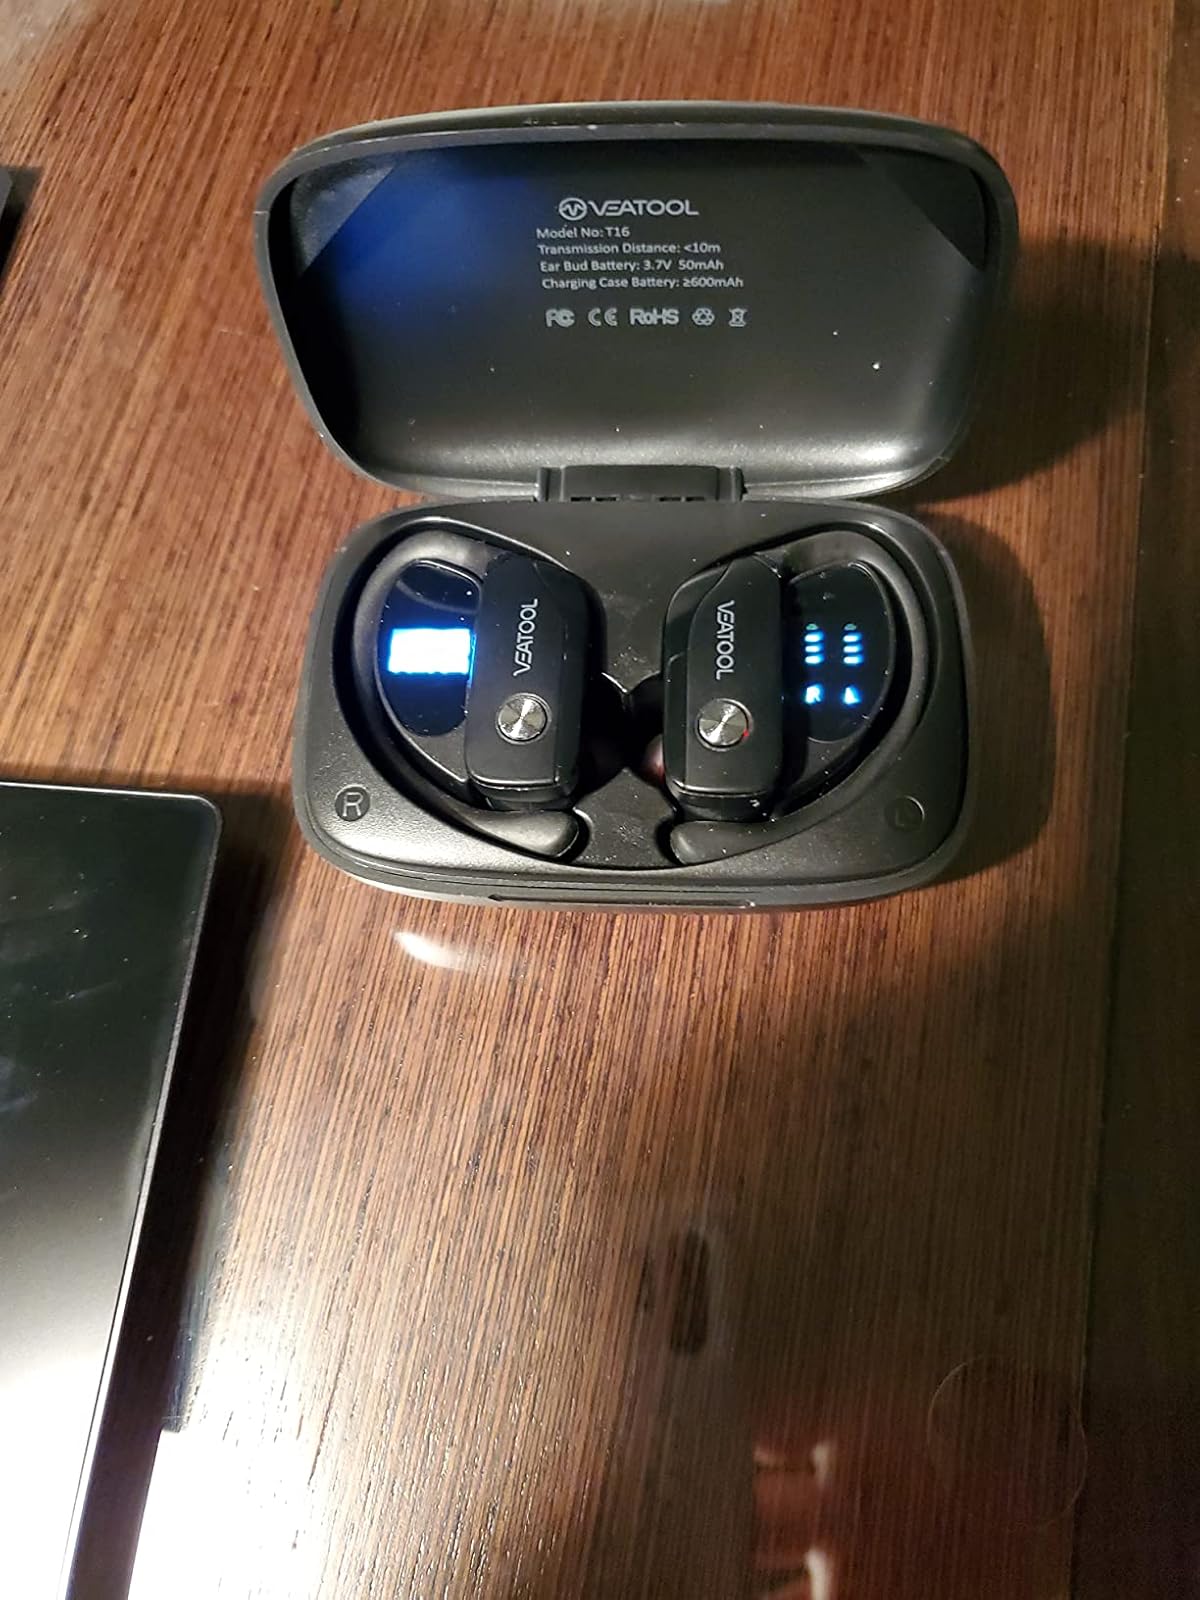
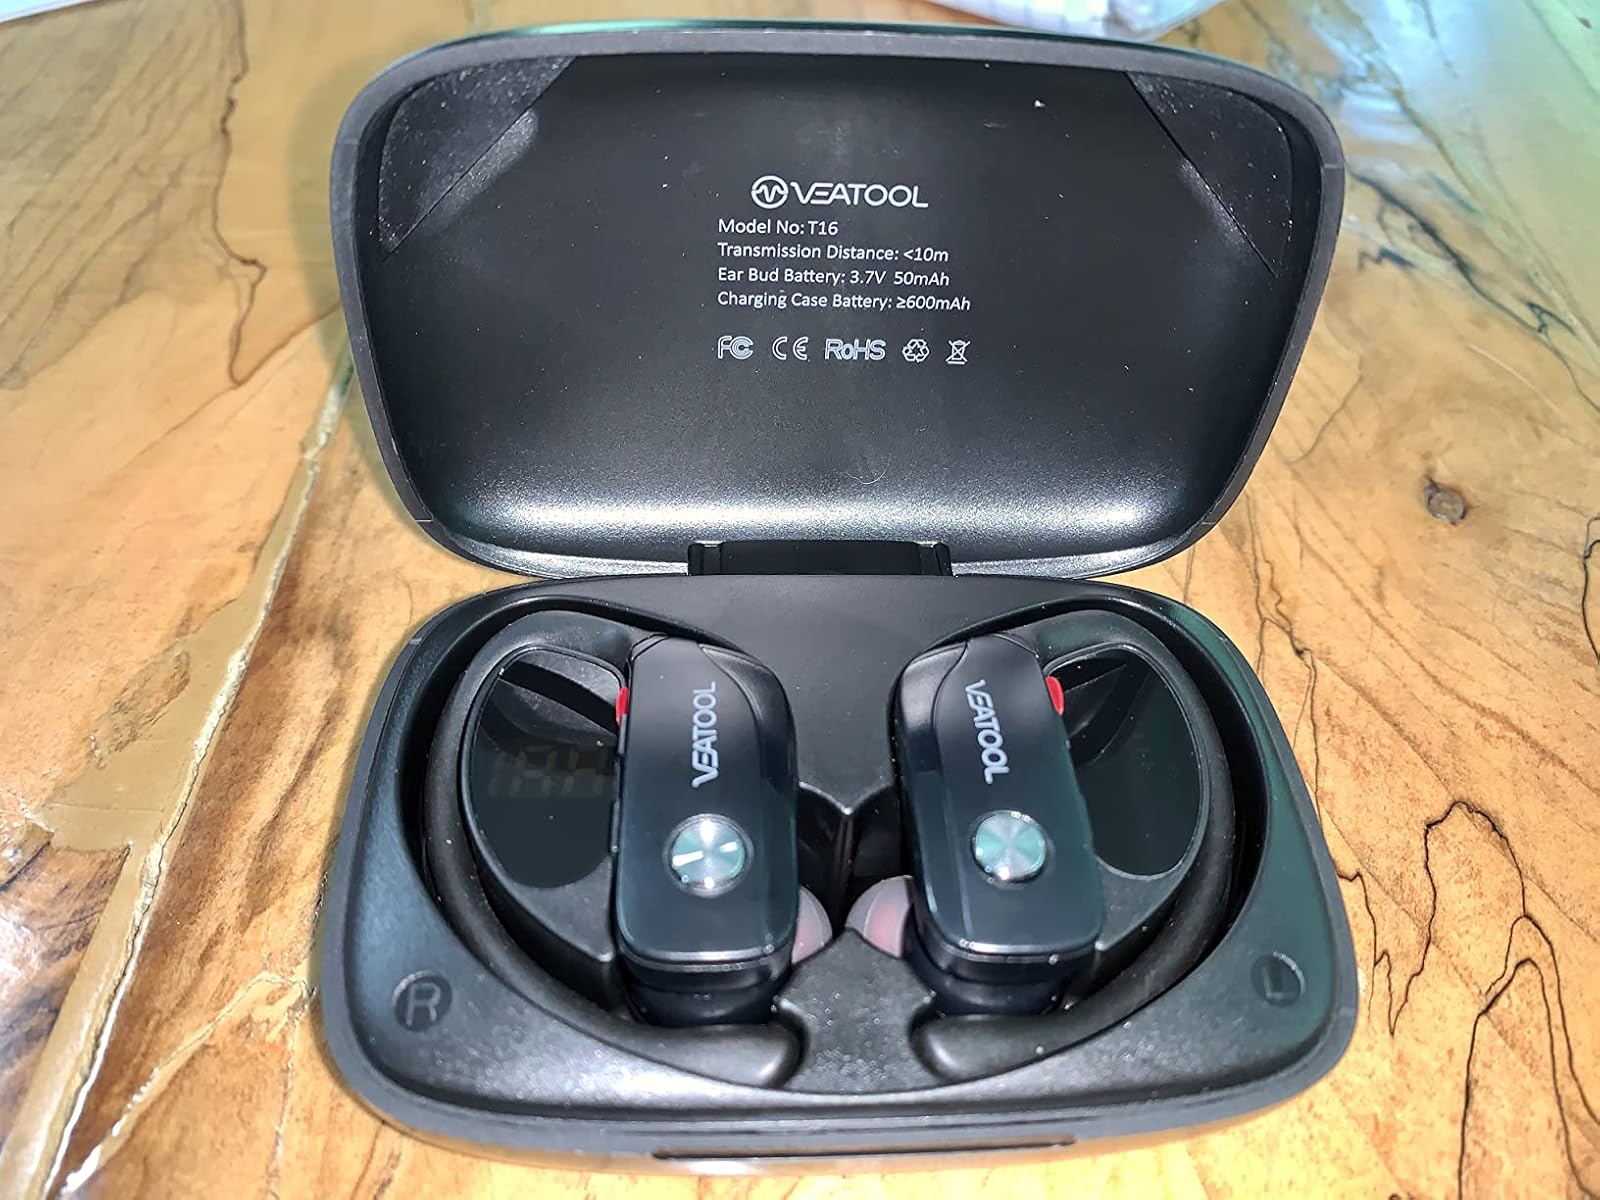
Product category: earbuds
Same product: yes